Tendai

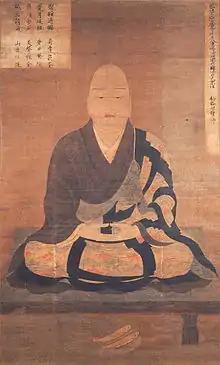
Chishō Daishi Enchin (814–891)

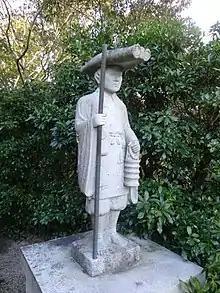
Statue of Konryū Daishi Sōō (831–918), the creator of the practice of circumambulating Mt. Hiei, called "kaihōgyō" (回峰行) ("circling the mountain")

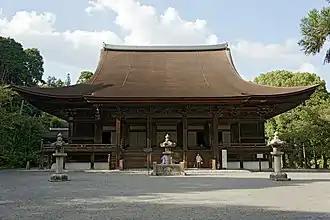
Golden Hall of Onjōji, also known as Mii-dera, a National Treasure of Japan.

Seven days after Saichō died, the Imperial Court granted permission for the new Tendai Bodhisattva Precept ordination process which allowed Tendai to use an ordination platform separate from the powerful schools in Nara. Gishin, Saichō's disciple and the first ""zasu"" , presided over the first allotted ordinands in 827. The appointments of the "zasu" typically only lasted a few years, and therefore among the same generation of disciples, a number could be appointed zasu in one's lifetime. After Gishin, the next zasu of the Tendai school were: Enchō (円澄), Ennin 慈覺大師圓仁 (794–864), An'e (安慧), Enchin 智證大師圓珍 (814–891), Yuishu (惟首), Yūken (猷憲) and Kōsai (康済).